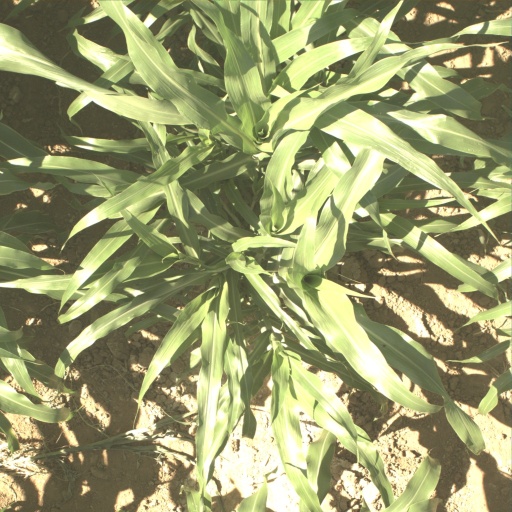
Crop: sorghum